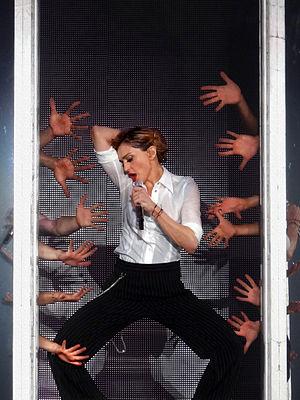
Madonna pendant son concert à Nice du 21 août 2012 dans le cadre de son MDNA Tour.